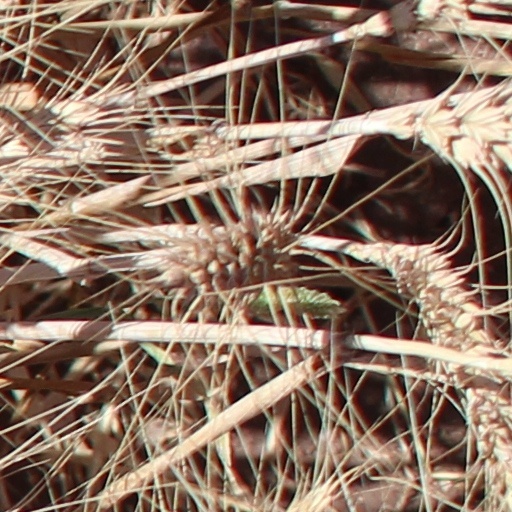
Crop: wheat